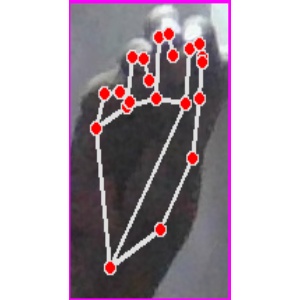
अक्षर: ङ